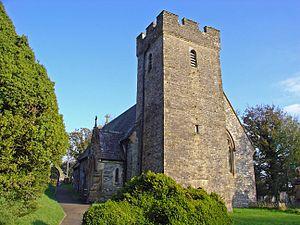
Clydau est une communauté du pays de Galles, au Royaume-Uni, située dans le comté du Pembrokeshire.